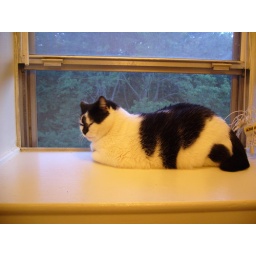
Cookie cat chilling on the window ledge above the kitchen sink and monitoring the deer's every move.